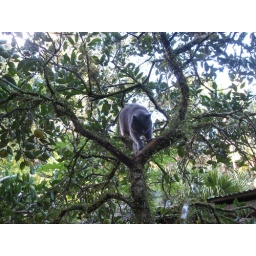
Anais in the orange tree